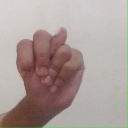
अक्षर: न